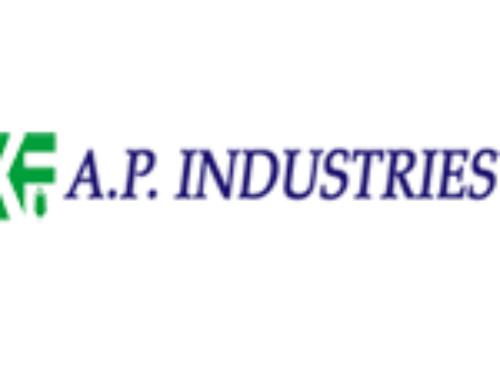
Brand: AP Industries
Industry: Others